Answer in natural language. Estimate the real world distances between objects in the image. Which object is closer to green decagon houseplant (marked A), Window (marked B) or black dresser with multiple drawers (marked C)? Choose between the following options: black dresser with multiple drawers (marked C) or Window (marked B)
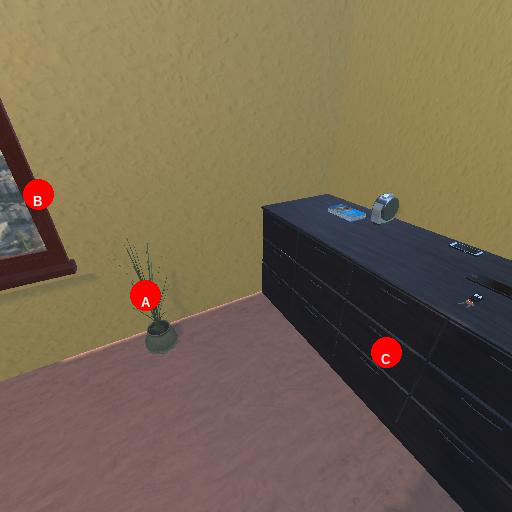
<answer>Window (marked B)</answer>